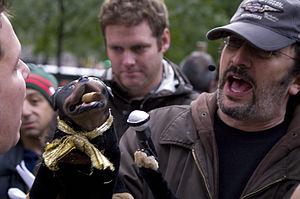
Triumph the Insult Comic Dog est une marionnette de chien opérée et doublée par Robert Smigel, connue pour se moquer des célébrités en anglais avec un accent d'Europe de l'Est. Comme son nom l'indique, son moteur comique est de prendre à partie ses interlocuteurs ou le public.